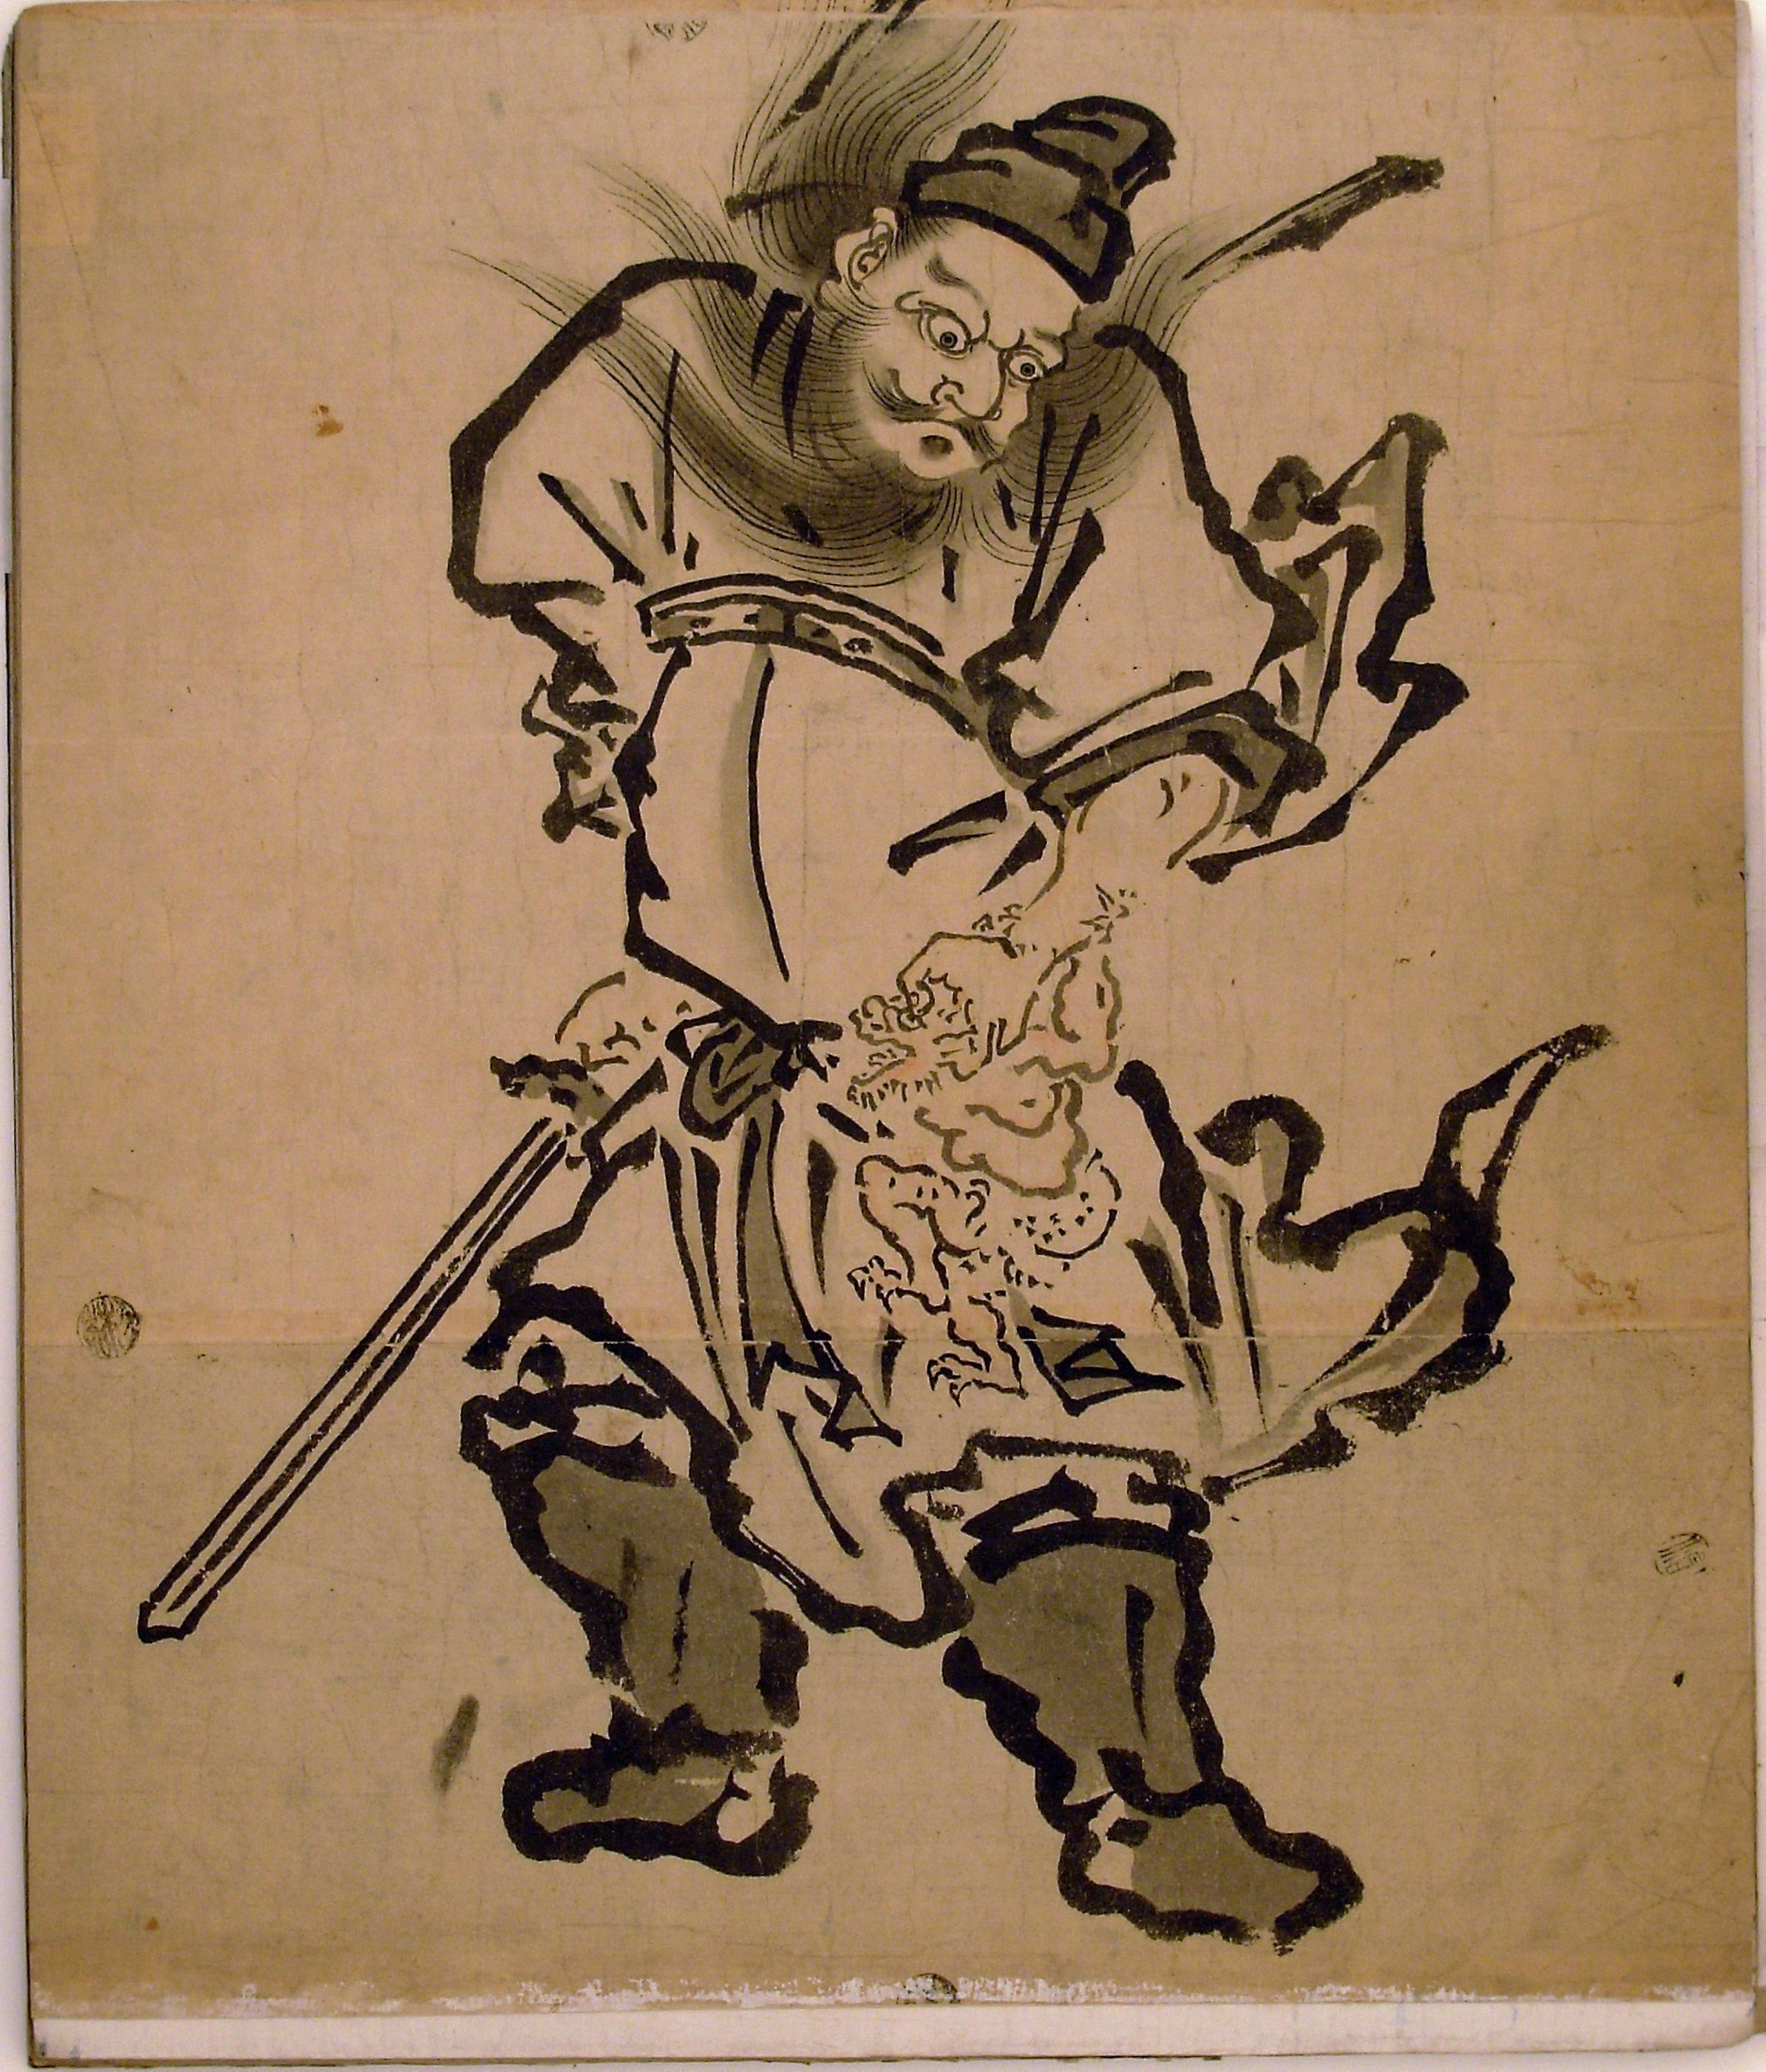
art, fictional character, drawing, illustration, mythical creature, visual arts, printmaking, artwork